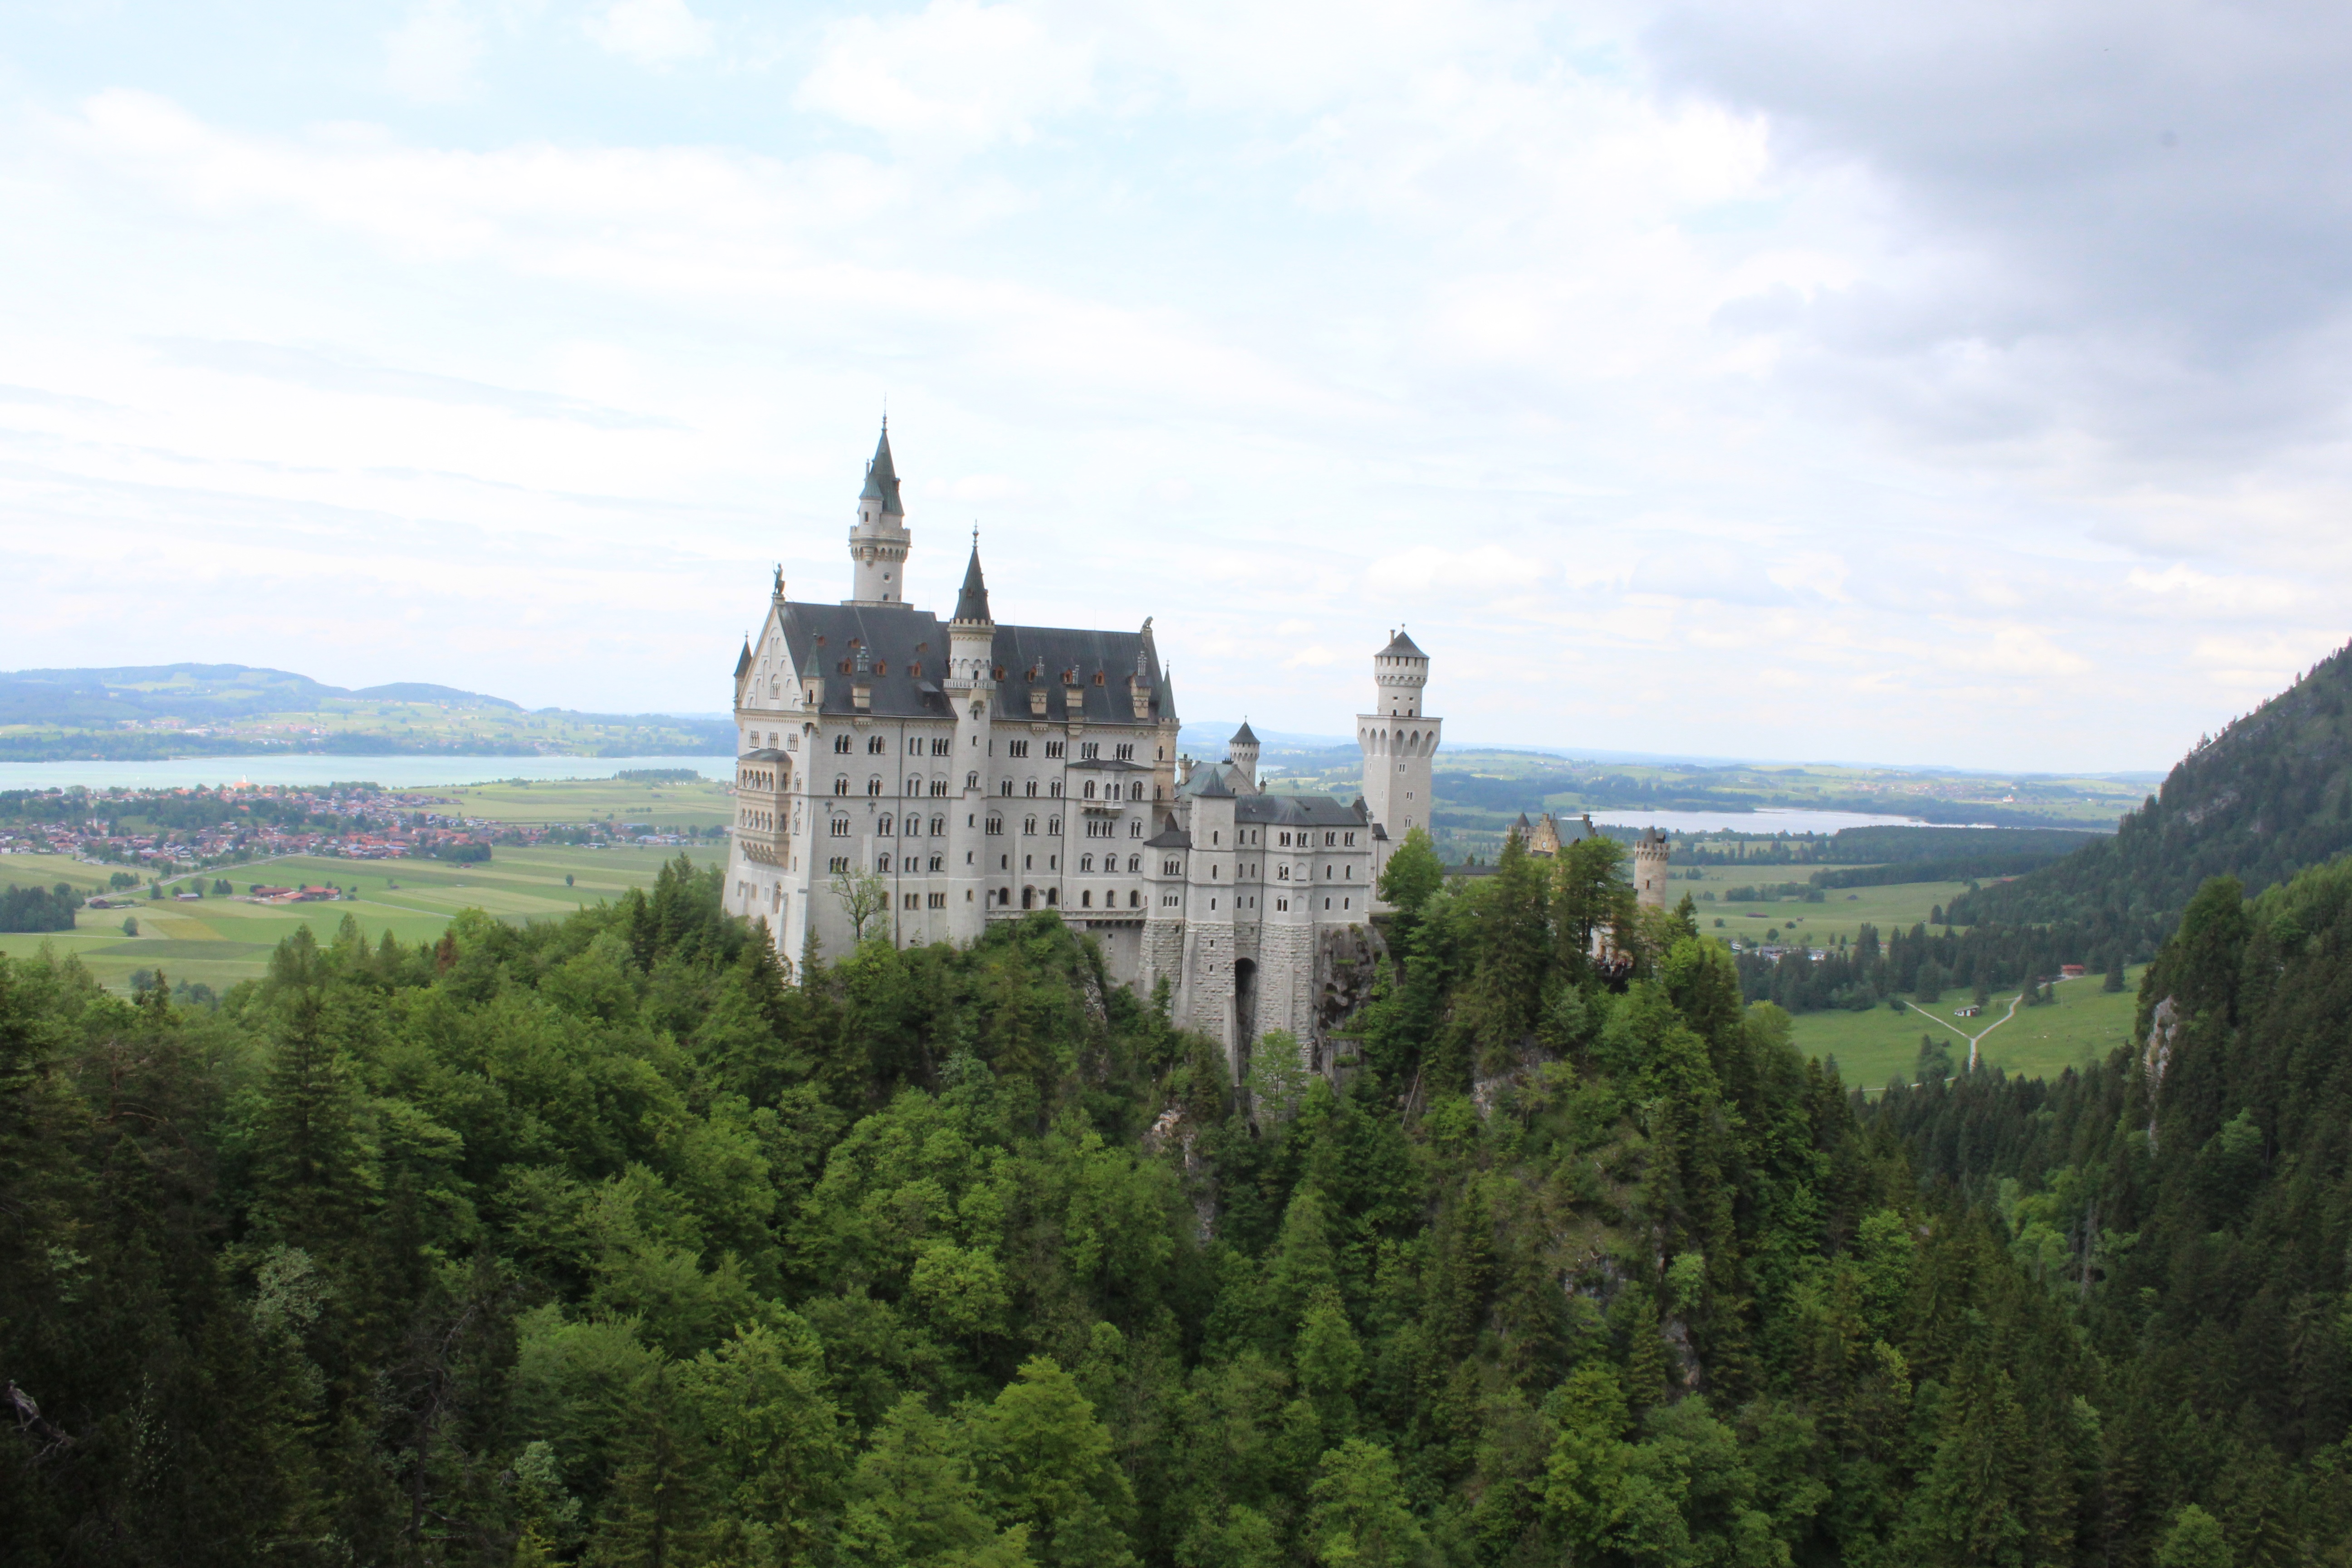
architecture, building, chateau, mountain range, panorama, europe, castle, landmark, historic, tourism, alps, monastery, germany, bayern, neuschwanstein, estate, tours, historic site